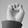
ASL letter: E